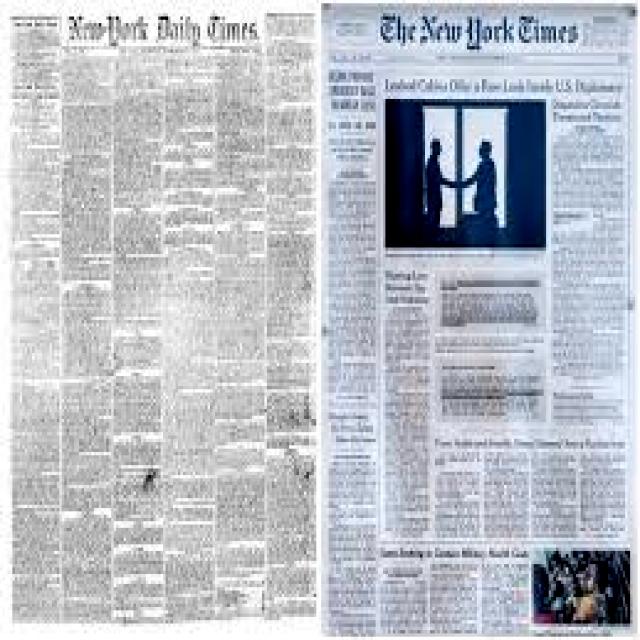
Label: Paper